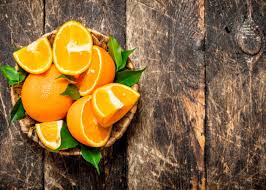
Label: Orange